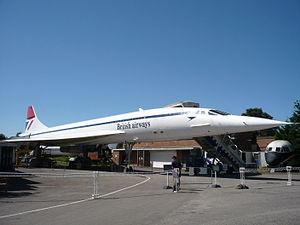
Le circuit de Brooklands est un circuit automobile de 4,43 km de développement situé près de Weybridge, dans le comté de Surrey, au Royaume-Uni. Il a ouvert en 1907 et est le premier lieu consacré au sport automobile construit spécialement à cet effet. Il fut l'un des premiers aérodromes de Grande-Bretagne. Le circuit a accueilli sa dernière course en 1939 et abrite aujourd'hui le Musée Brooklands consacré à l'aviation et à l'automobile. Le circuit demeure un lieu de rencontres pour voitures et motos anciennes et autres événements liés aux transports.